The Seven Descents of Myrtle

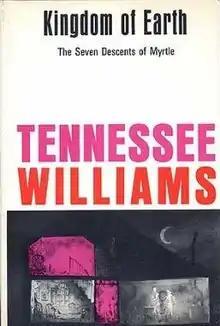
First edition

The Seven Descents of Myrtle is a play in seven scenes by Tennessee Williams. It started as a short story, "The Kingdom of Earth", which Williams began in 1942 while in Macon, Georgia, but did not publish until 1954, in the limited edition of his story collection "". Williams subsequently adapted the story into a one-act play, "Kingdom of Earth," published in the February 1, 1967, edition of "Esquire" magazine. He then expanded that play into a full-length seven-scene version, premiered the following year in New York with the title "The Seven Descents of Myrtle" and published on October 31, 1968, by New Directions as "Kingdom of Earth" ("The Seven Descents of Myrtle"). Its title character is reminiscent of another Williams' heroine, Blanche Dubois in "A Streetcar Named Desire".